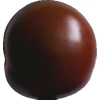
Label: tomato_maroon